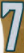
Number: 7